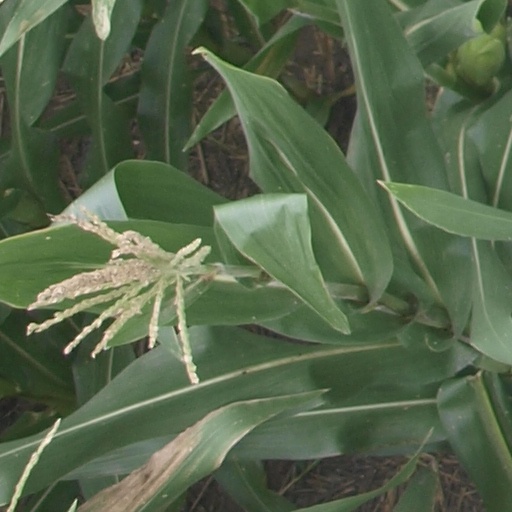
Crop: maize; corn